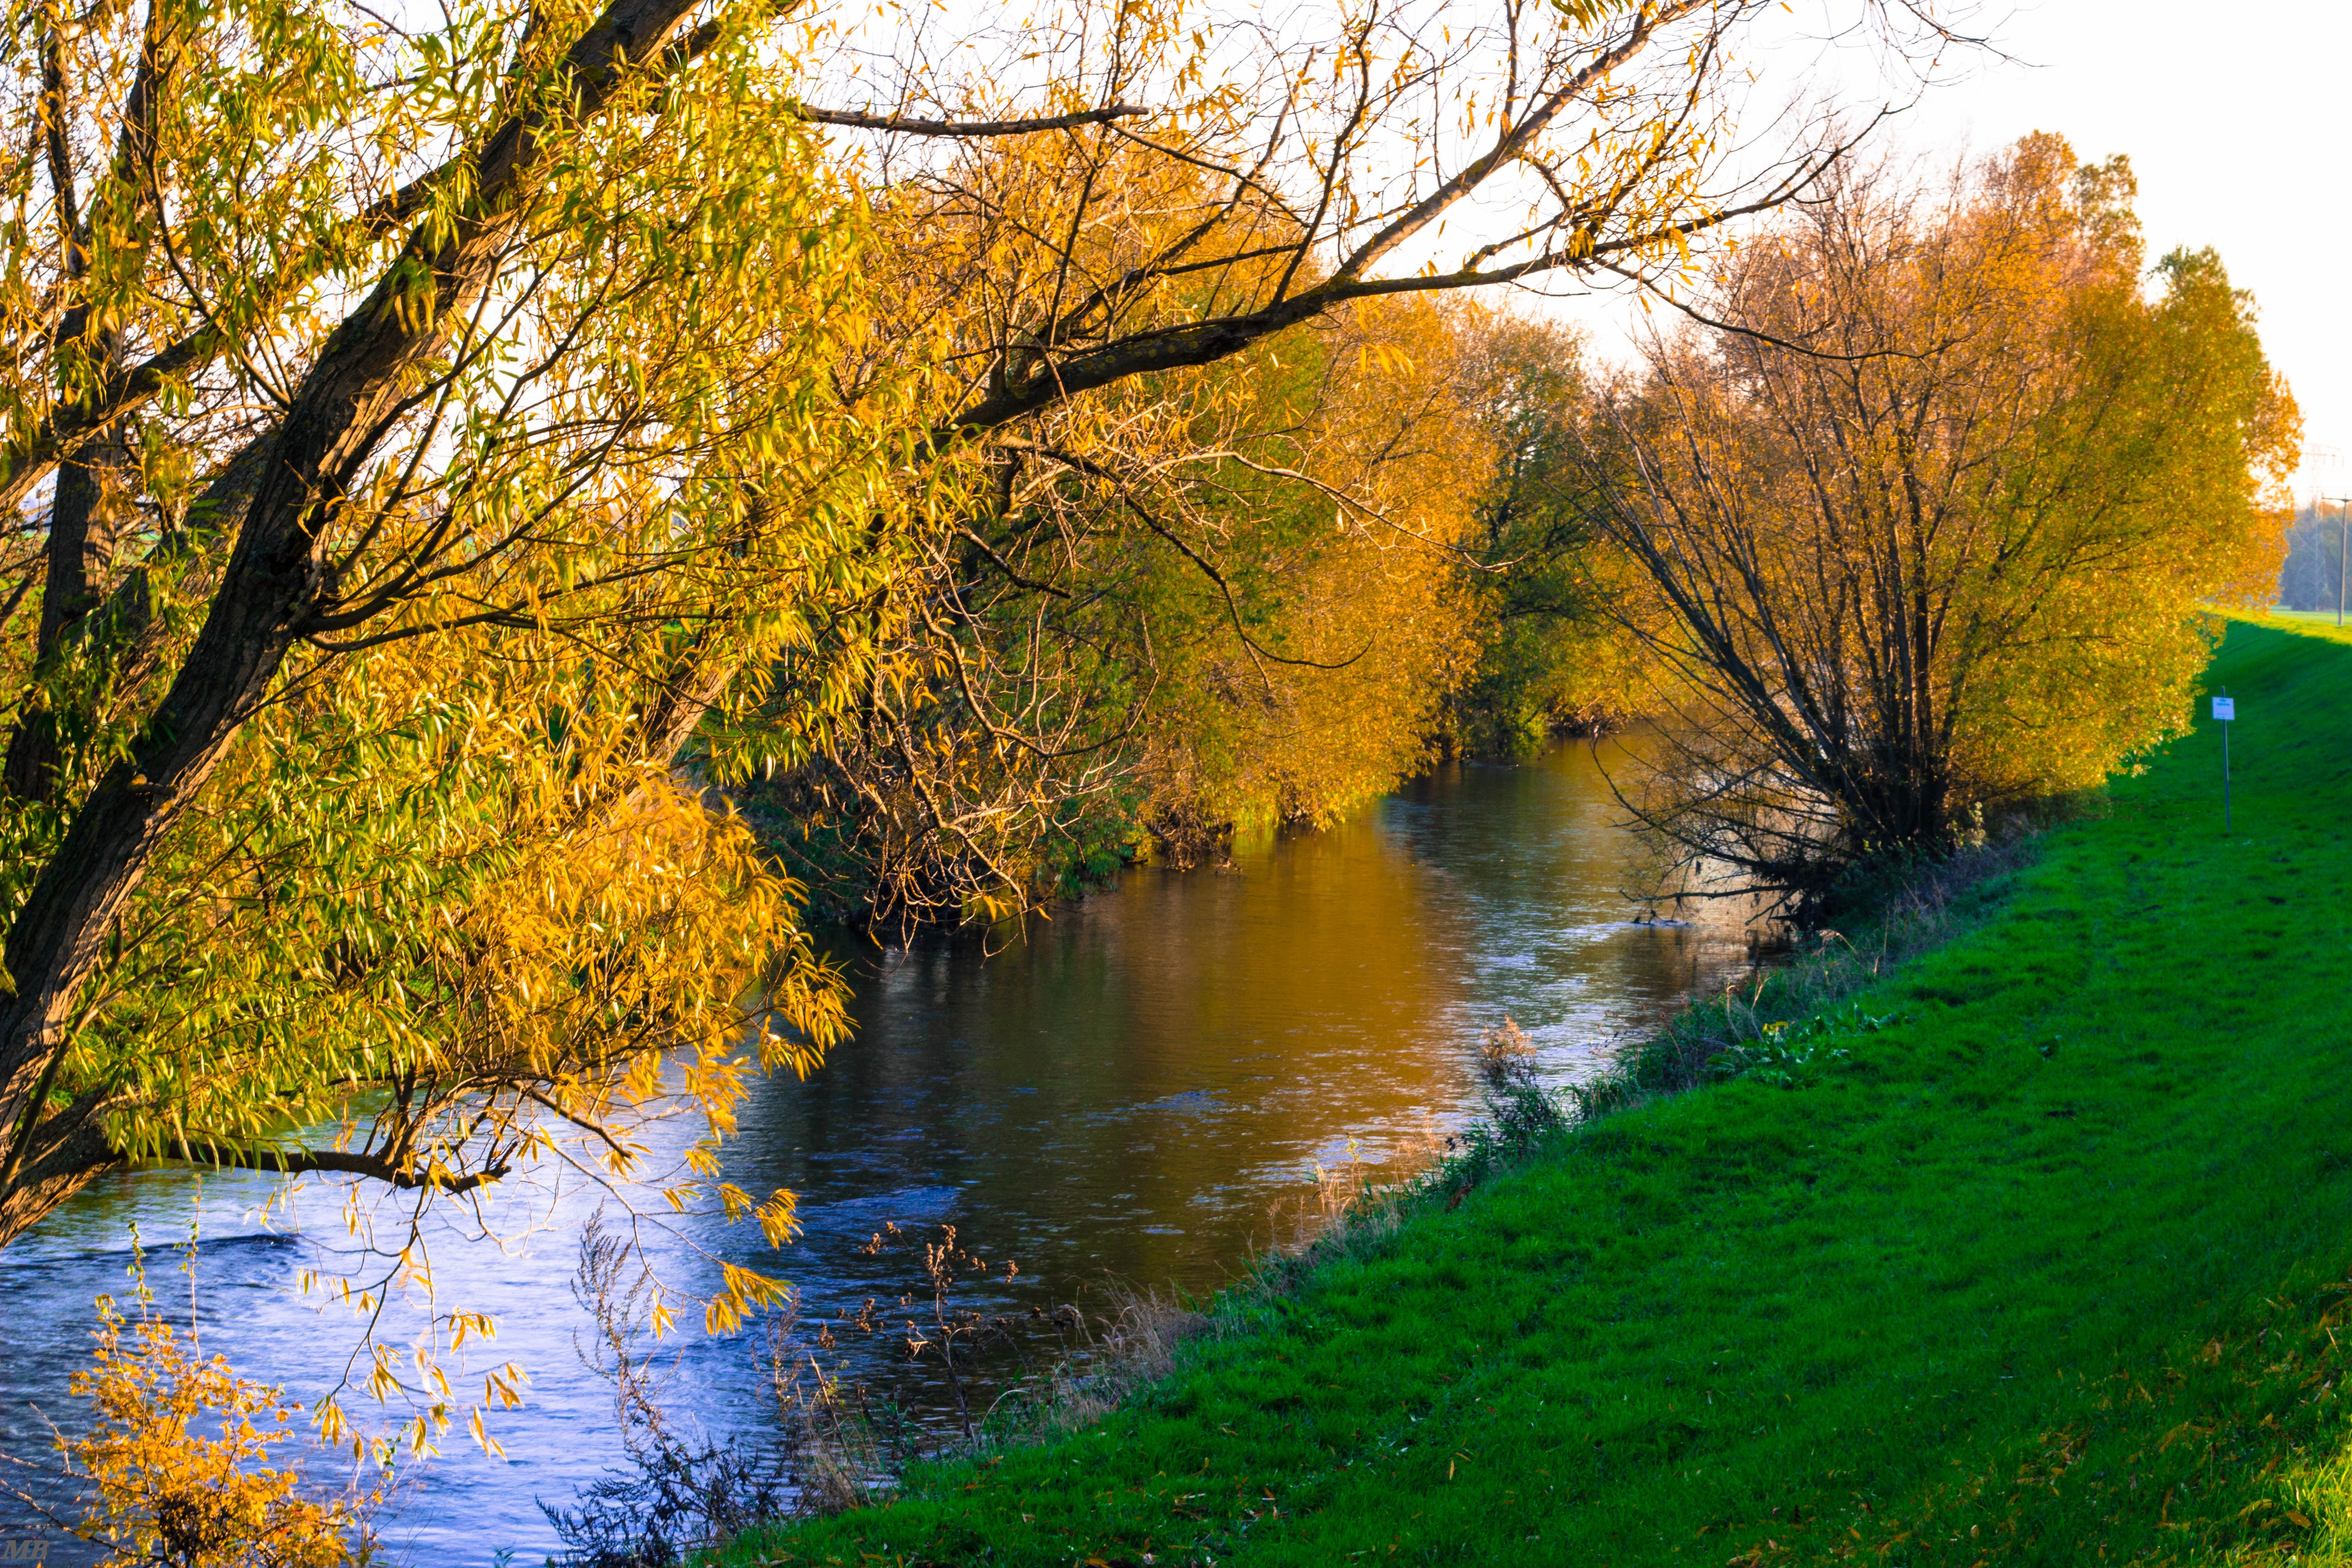
landscape, tree, nature, plant, sunlight, morning, leaf, flower, river, canal, pond, stream, reflection, autumn, season, waterway, body of water, leaves, woodland, golden autumn, woody plant